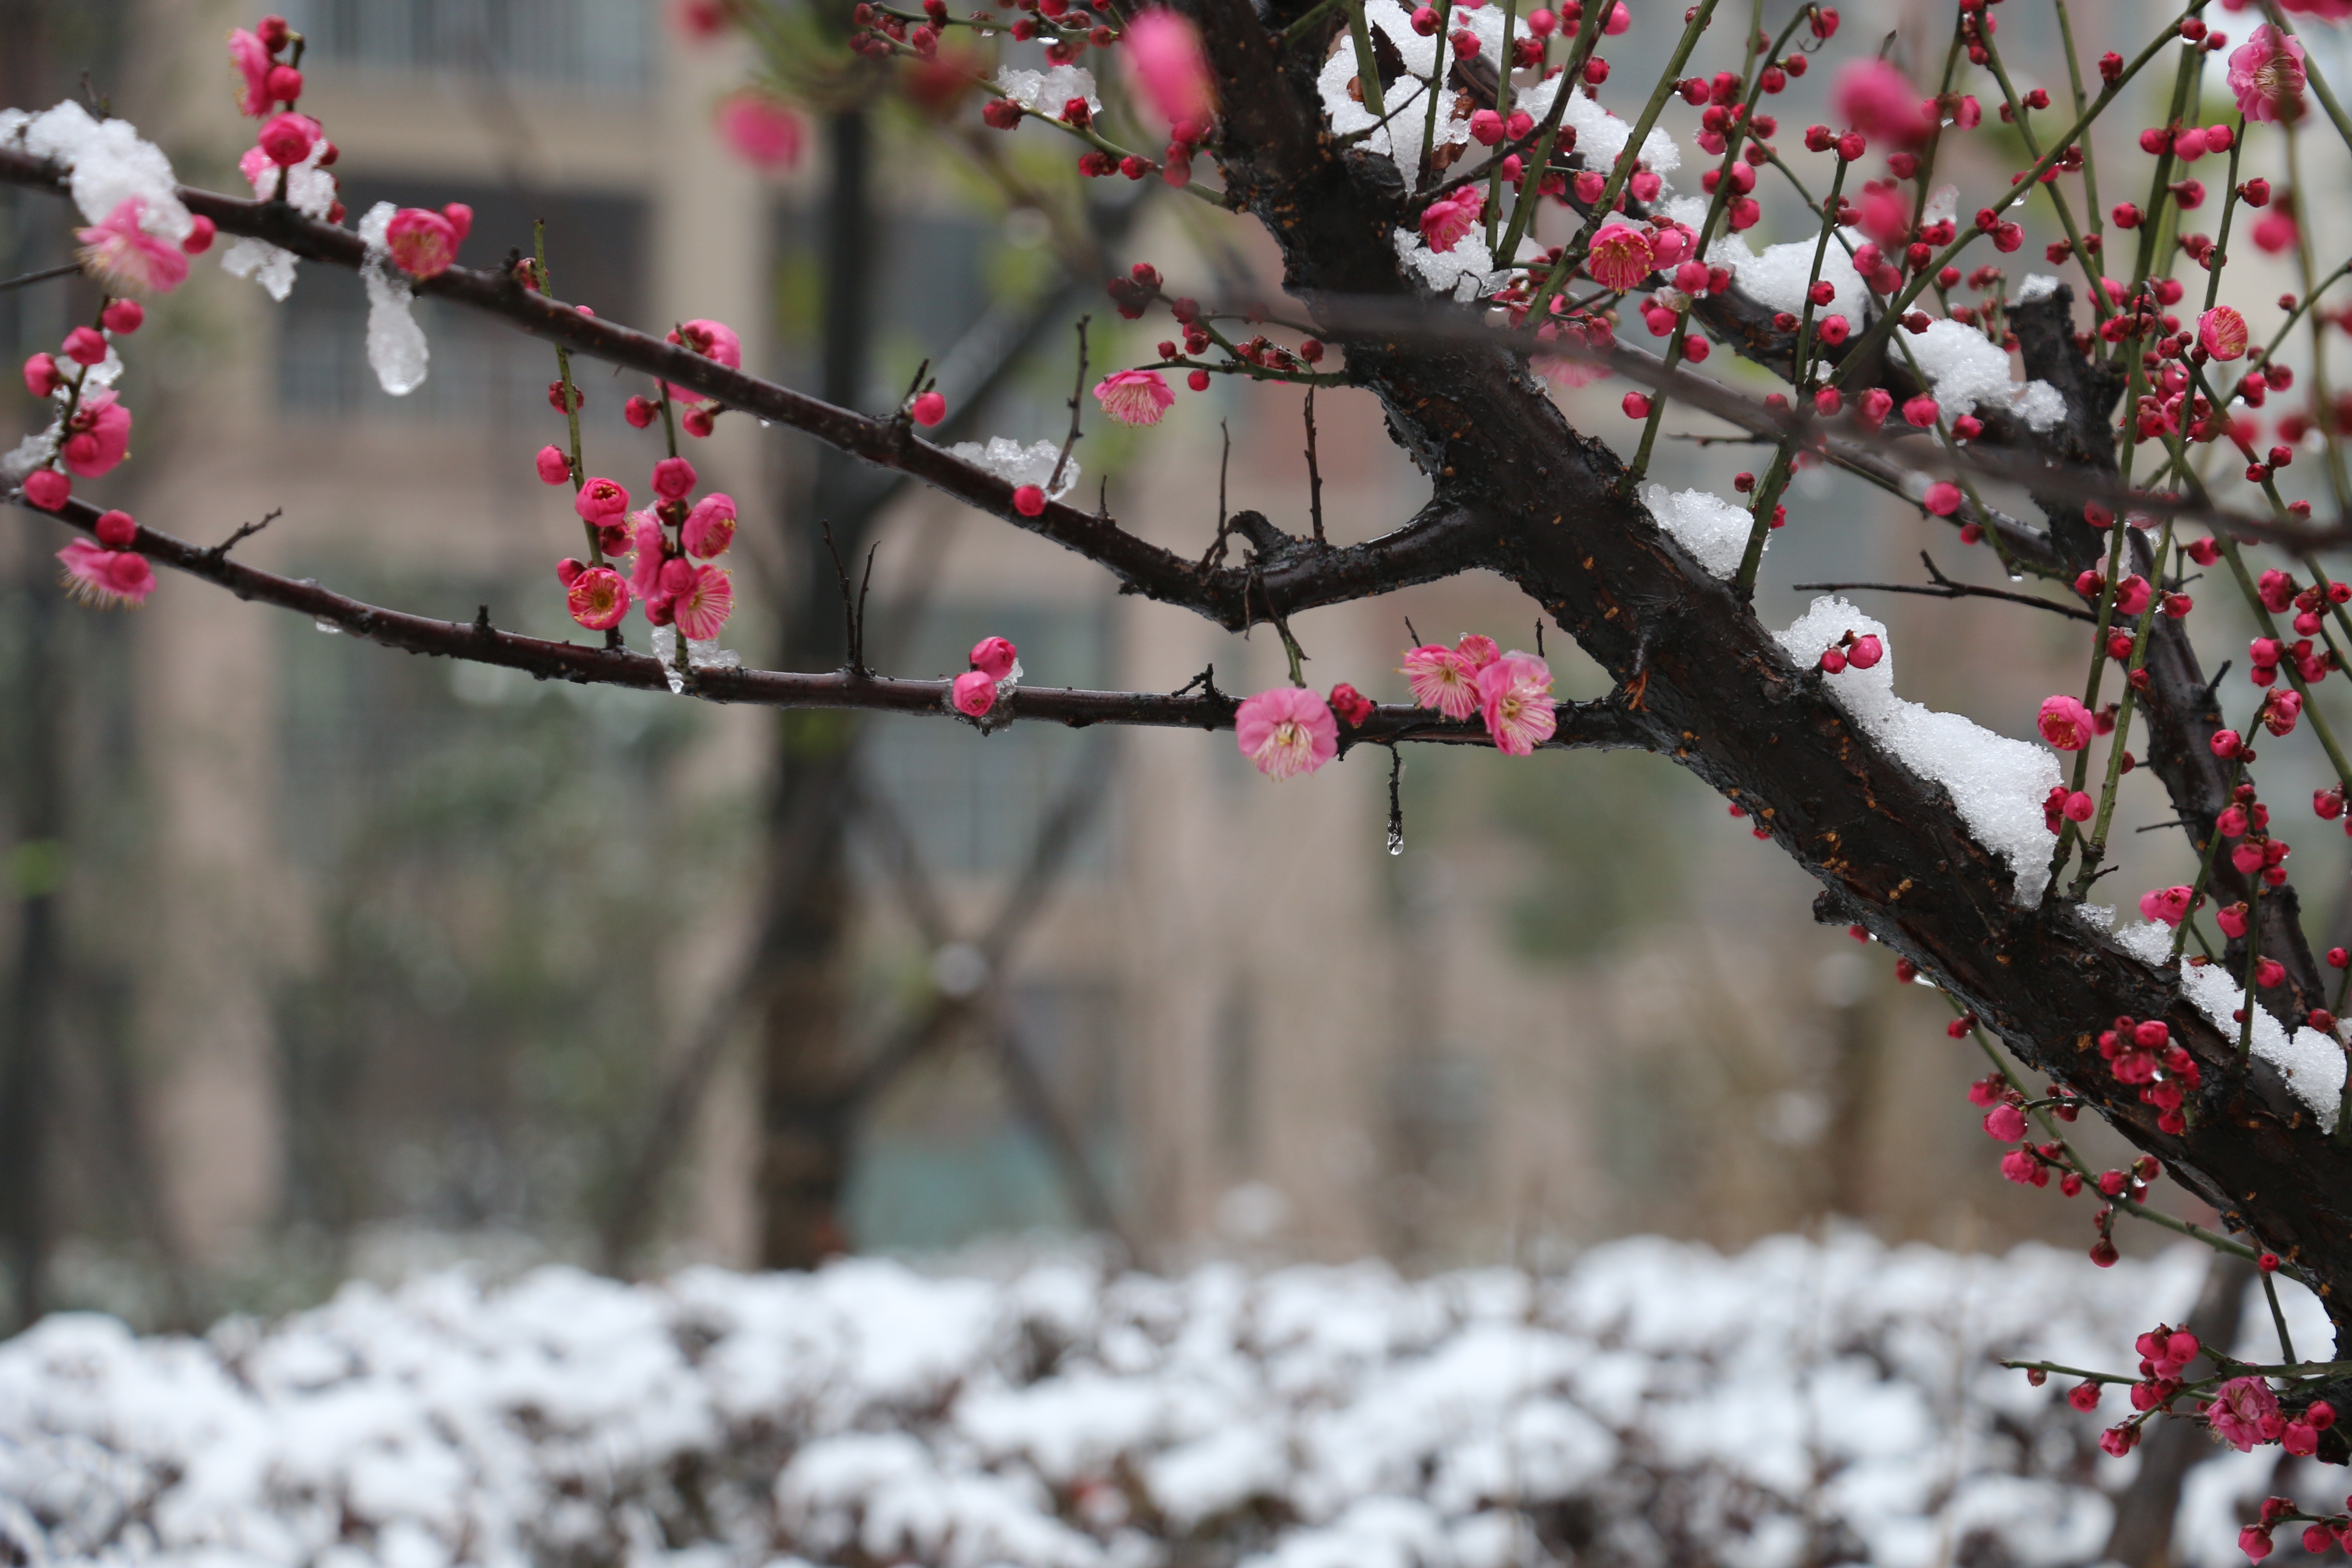
tree, branch, blossom, snow, winter, plant, leaf, flower, spring, autumn, flora, season, cherry blossom, twig, freezing, plum blossom, flowering plant